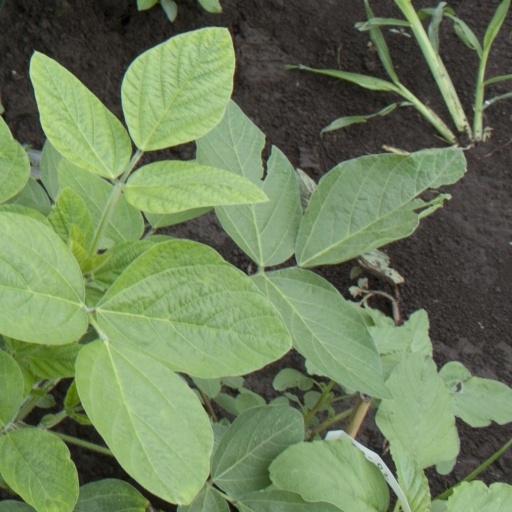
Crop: soybean